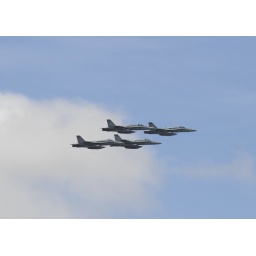
Group of FA-18 Hornets flying in formation over the Swan river in Perth during the 2006 Red Bull air race.